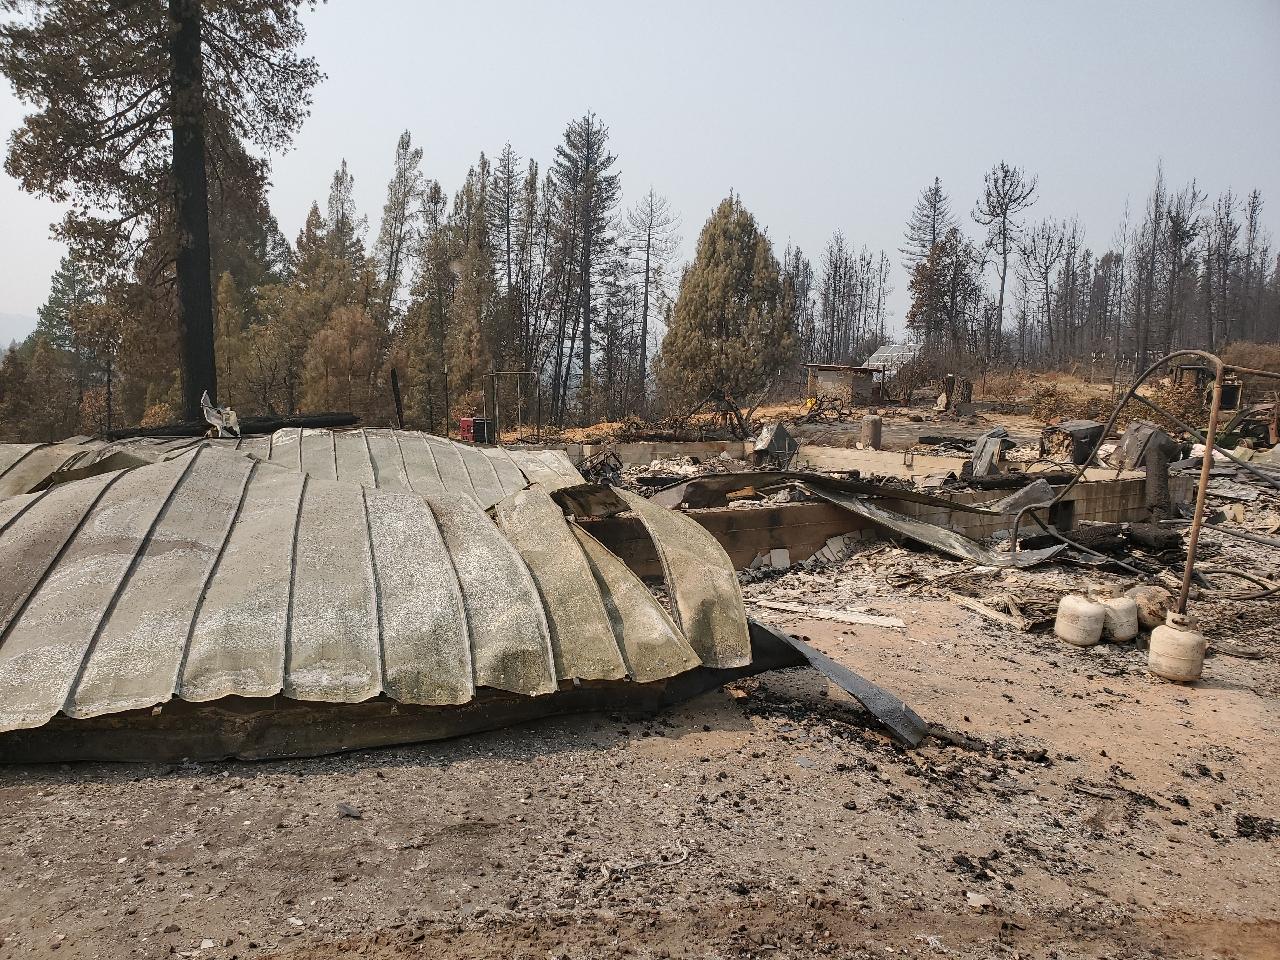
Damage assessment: destroyed